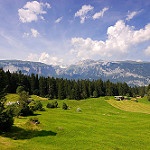
Scene: Outdoor